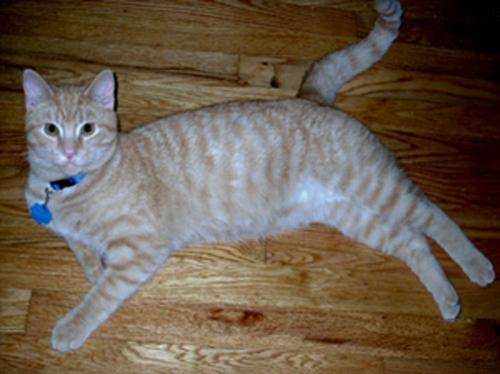
Label: cat